Arthur Rhys-Davids

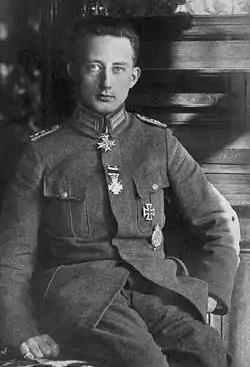
Werner Voss. The victor in 48 dogfights was eventually defeated by Rhys-Davids and his six comrades after an epic ten-minute battle.

Rhys-Davids, James McCudden, Geoffrey Hilton Bowman, Richard Maybery, Keith Muspratt, and Verschoyle Cronyn were all now engaged in battle with the tenacious German, who made no attempt to escape. He fired on and hit McCudden in the wing, and forced Muspratt and Cronyn out of the battle with hits to their engines. C Flight arrived, led by Reginald Hoidge, as another German fighter, a red-nosed Albatros, arrived to assist the besieged triplane. Hoidge and Maybery attempted to attack the triplane but were unsuccessful, as was a counter-move by the Germans which was broken up by McCudden and Rhys-Davids. As Rhys-Davids attacked the Fokker the Albatros engaged him from astern. Maybery forced it to disengage. The triplane was now alone in the fight.